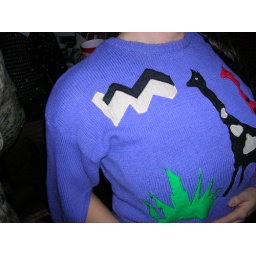
i swear, i spotted a leafy tree just over this rise.